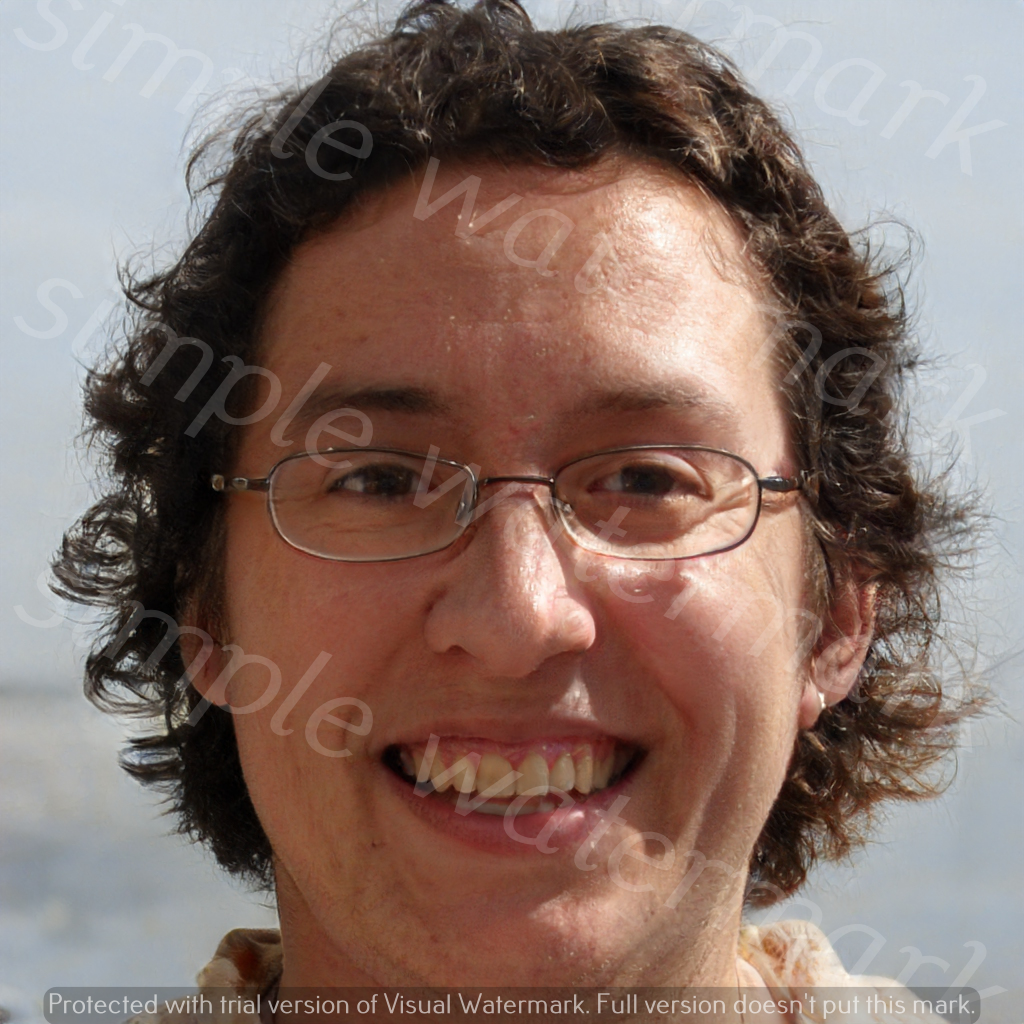
Label: Watermark